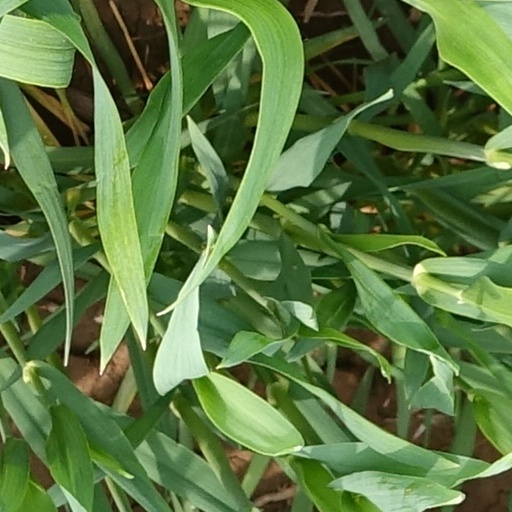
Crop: wheat